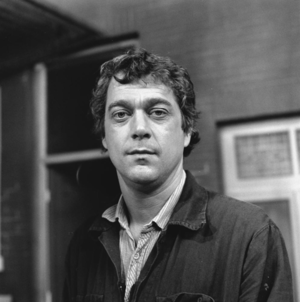
Joop Wittermans, né le 1ᵉʳ novembre 1946 à Burgum, est un acteur néerlandais.